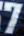
Number: 7